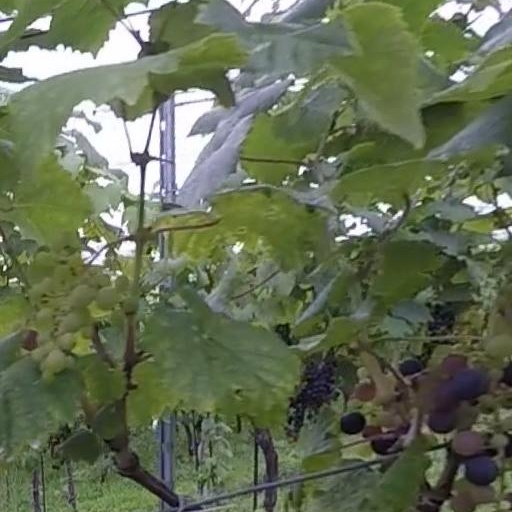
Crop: grape